River Don, Yorkshire

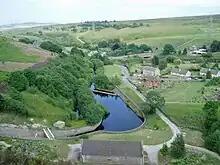
The hydraulic jump pool at the foot of Winscar Dam

The River Don rises in the Peak District, on Great Grains Moss, a millstone grit moorland area between above sea level. A series of small streams, including Great Grains and Black Grough join up, and within enter Winscar Reservoir. Reaps Dyke rises within of the source, and flows in a semicircle to the north, through Snailsden reservoir and Harden reservoir, to flow into another arm of Winscar reservoir. Just from the source, Withens Brook rises, but flows westwards, to supply the reservoirs of Longdendale and the people of Manchester. To the south of Winscar reservoir, other streams supply Upper Windleden and Lower Windleden reservoirs.